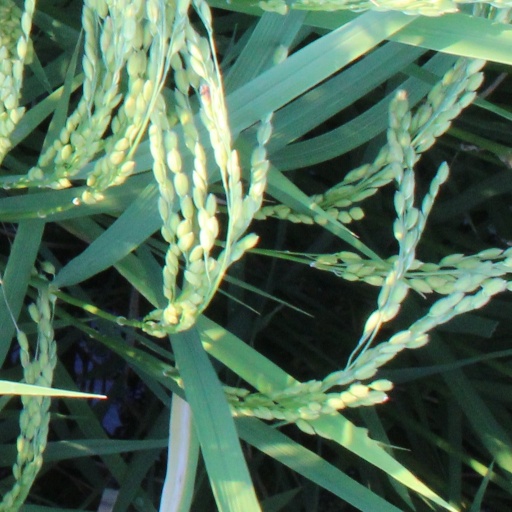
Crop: rice